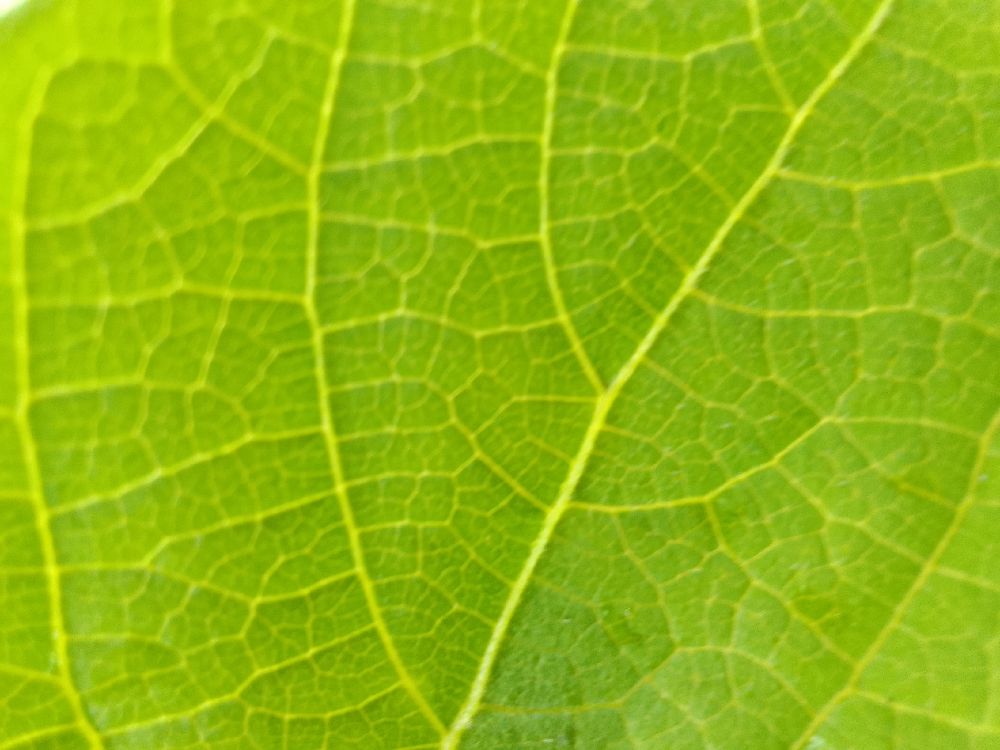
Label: healthy